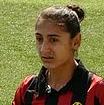
Age: 18